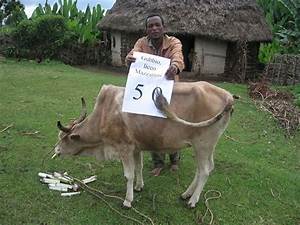
Label: mucca